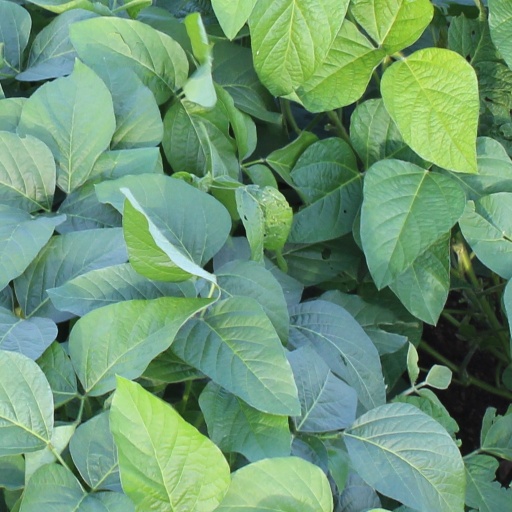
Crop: soybean